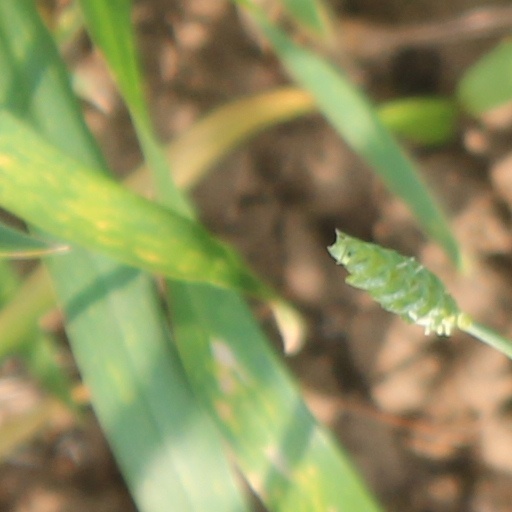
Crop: wheat